Françoise Romand

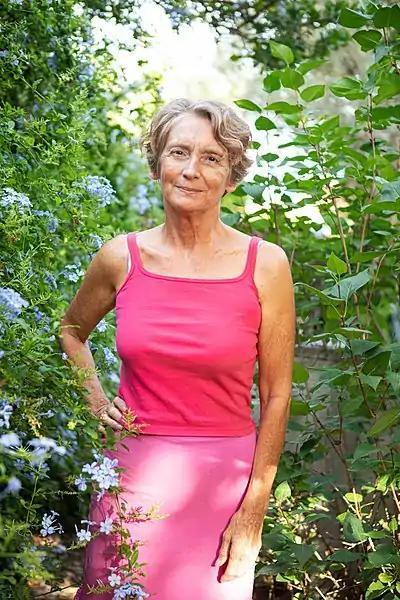

Filmed in 1985, Romand's "Mix-Up ou Méli-Mélo" attained success in the United States after it was discovered by Vincent Canby of the New York Times. Journalist Jonathan Rosenbaum, of the Chicago Reader, selected it as the top film among his 10 best films of 1988, among his 15 best films of the 1980s and among the 10 best films by women directors. Romand's other films include "Appelez-moi Madame (Call Me Madame)" (1986), "Thème Je (The Camera I)" (2004), "Baiser d'encre (Ink Kiss)" (2015).